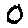
Label: 0